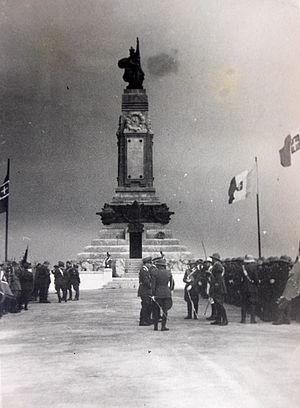
Le drapeau de la Libye reprend, depuis la guerre civile de 2011, le drapeau du Royaume de Libye de 1951.
La Libye italienne est un territoire conquis par le Royaume d’Italie en Afrique du Nord, à partir de l'invasion de la régence de Tripoli en 1911. Après l'abandon du territoire de l'actuelle Libye par l'Empire ottoman, les Italiens s'assurent progressivement le contrôle du pays qui devient, après des hésitations sur son statut et plusieurs années de très forte insécurité interne, une colonie de peuplement. C'est sous la colonisation italienne que le pays retrouve son nom de Libye, adopté en référence à la Libye antique. Envahie par les Alliés de la Seconde Guerre mondiale, la Libye échappe de fait au contrôle des Italiens dès 1943, mais ce n'est qu'en 1947 que l'État italien renonce officiellement à ses droits sur le pays.